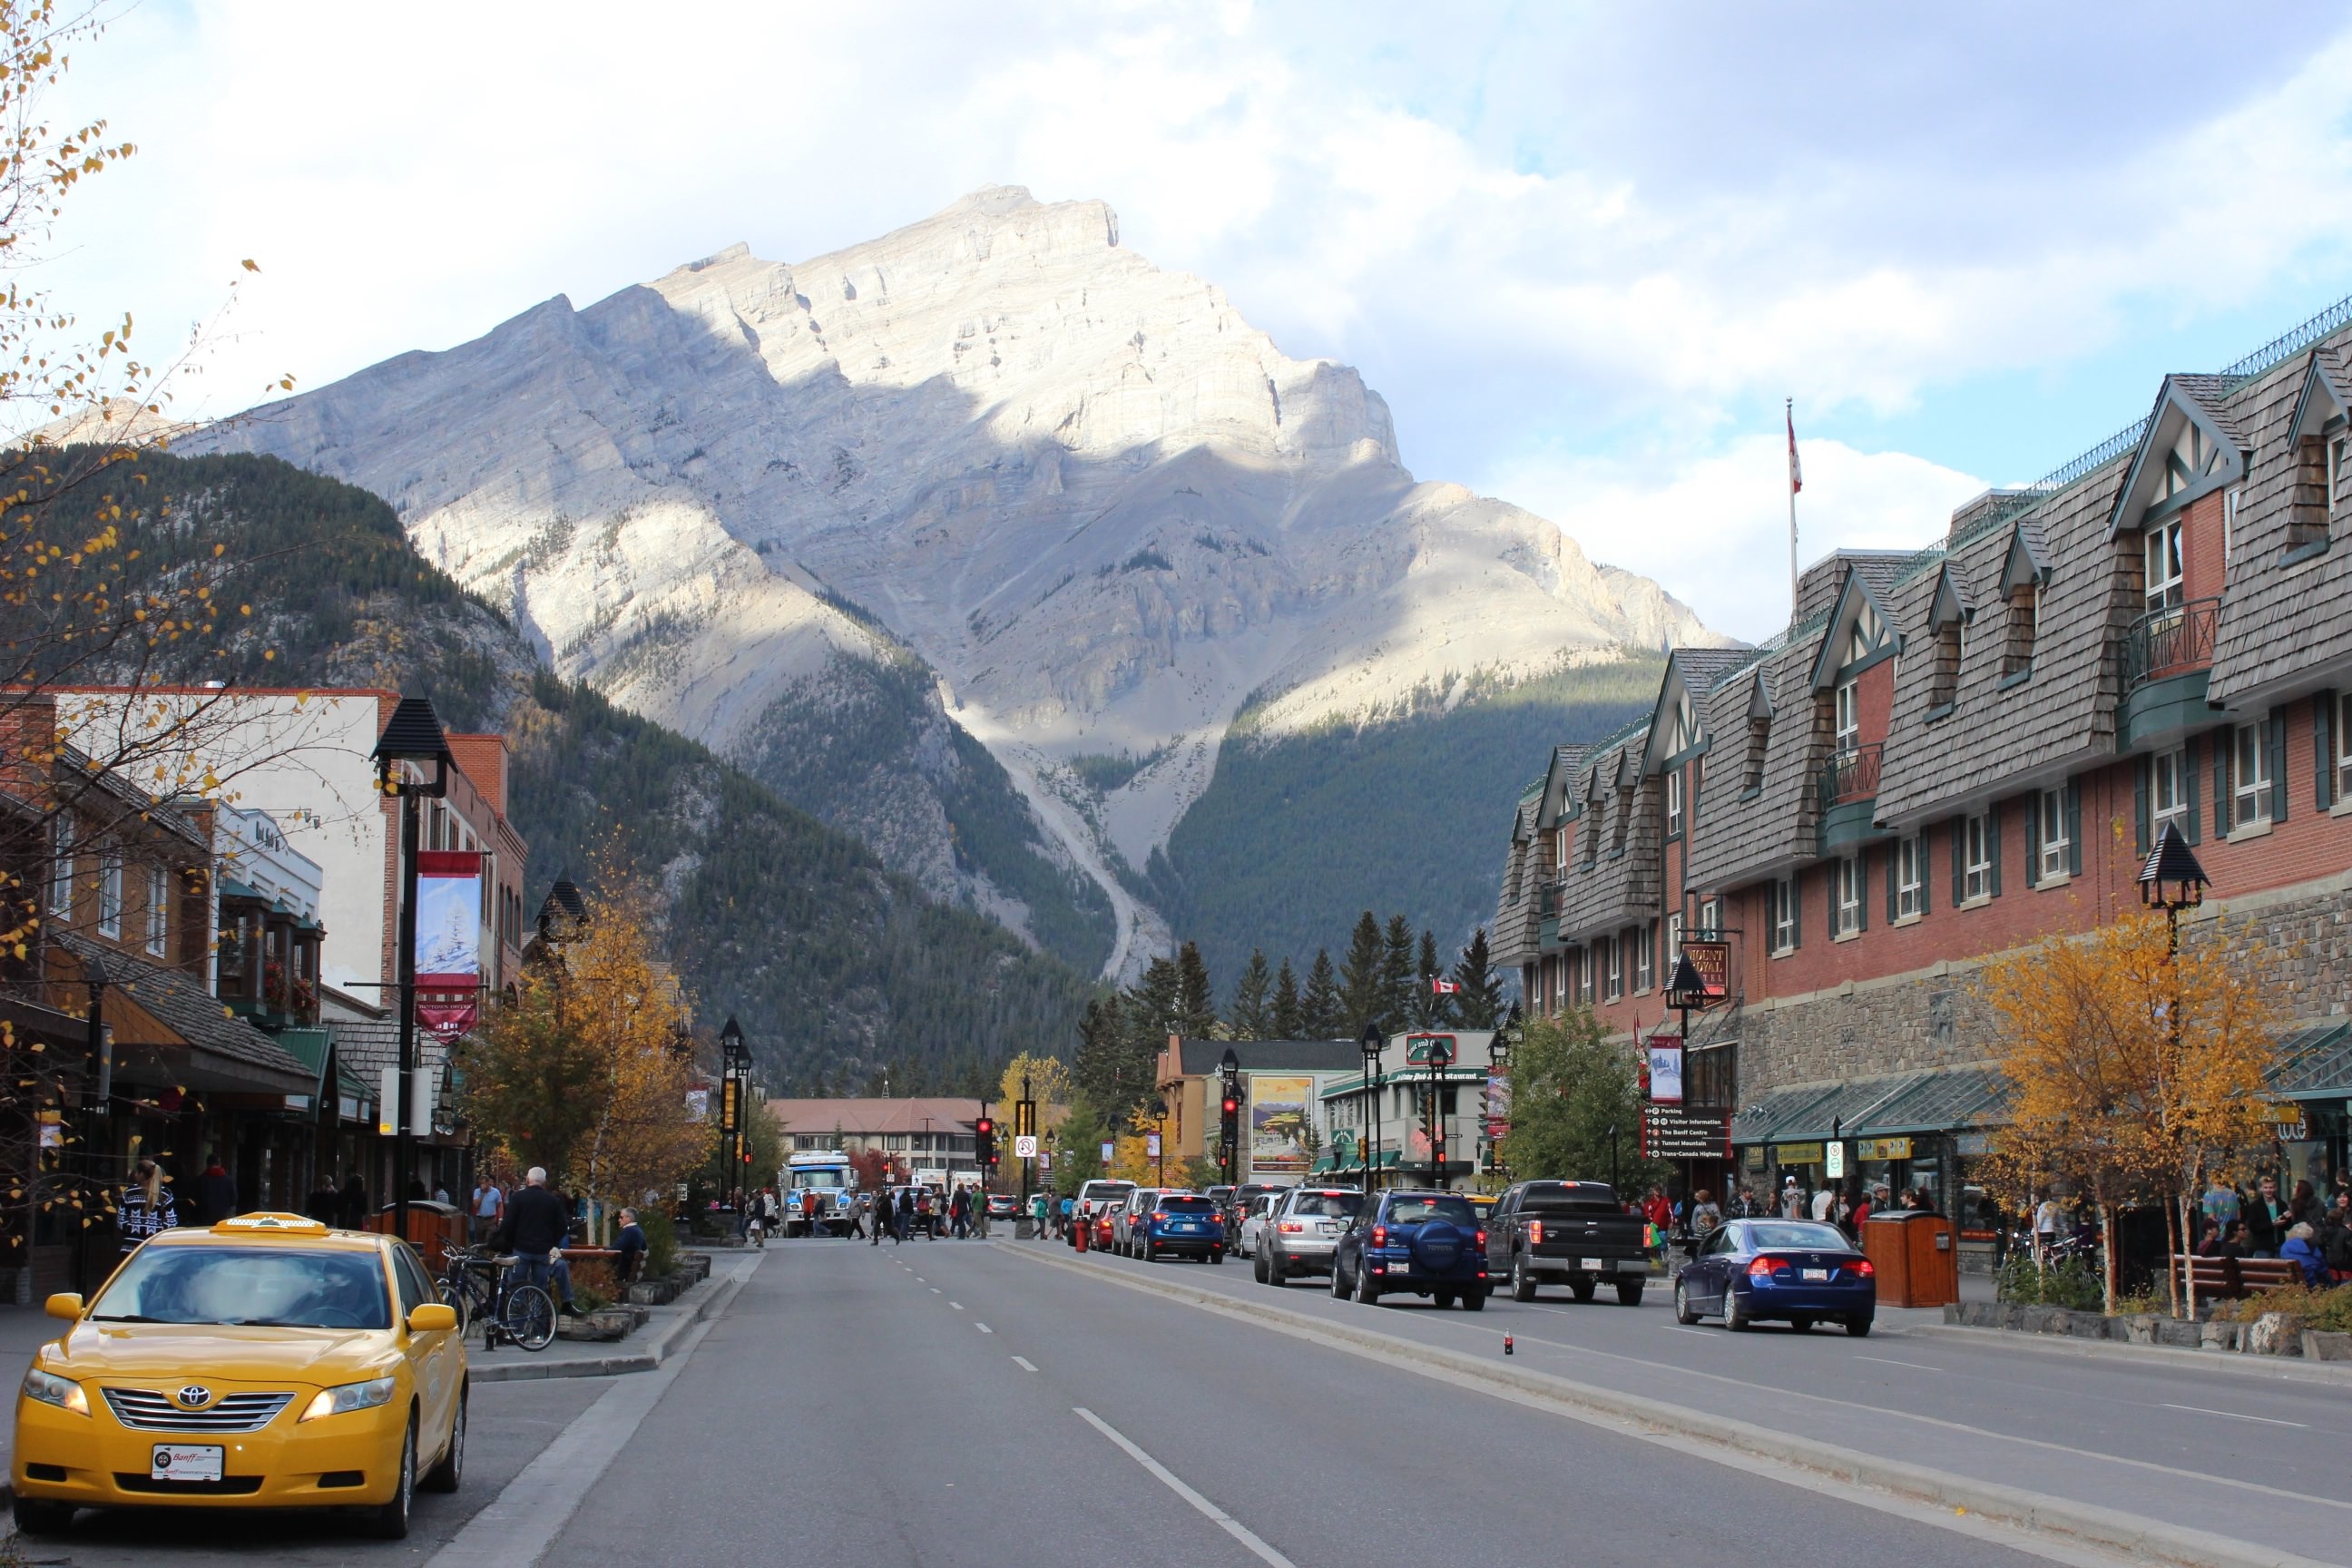
road, town, highway, mountain range, lane, infrastructure, human settlement